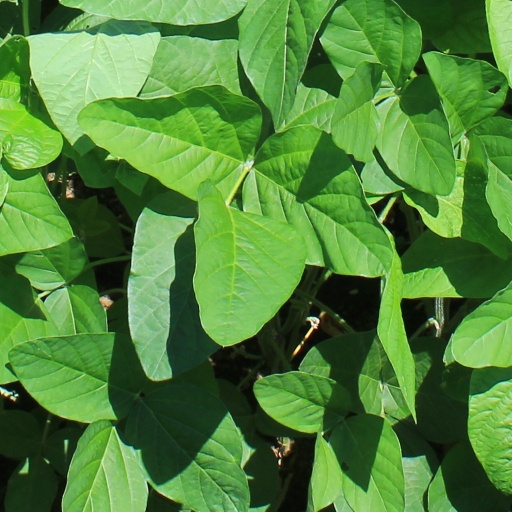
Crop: soybean